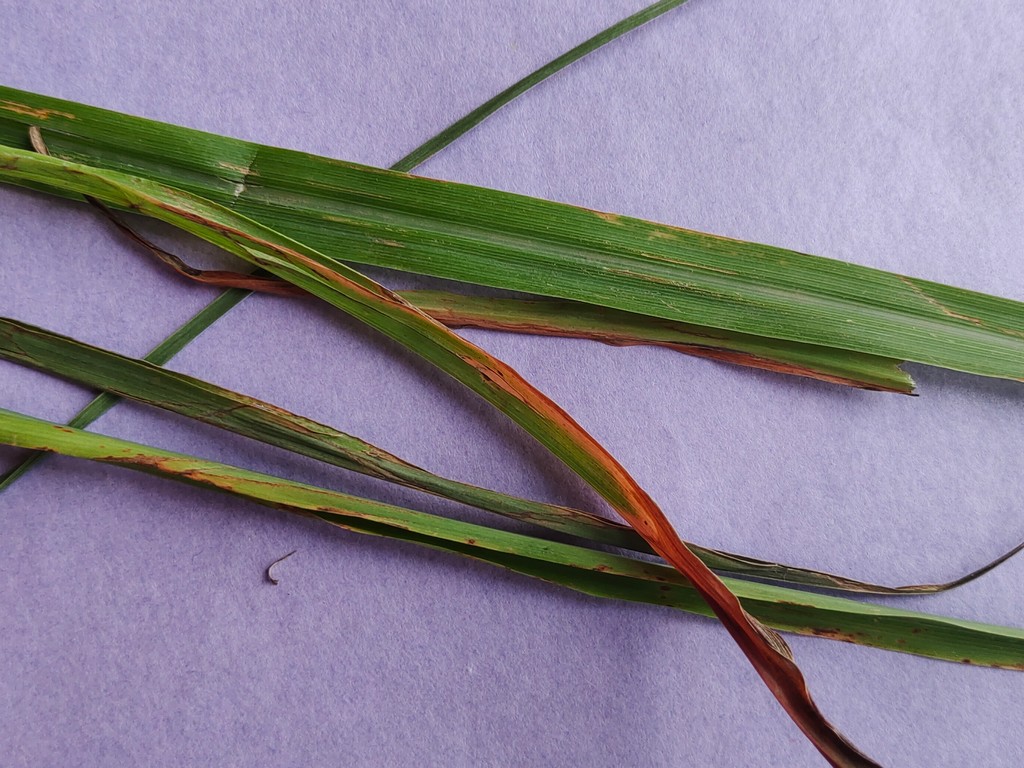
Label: Unhealthy